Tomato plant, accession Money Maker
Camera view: horizontal (90 deg, fisheye); turntable rotation: 210 degrees
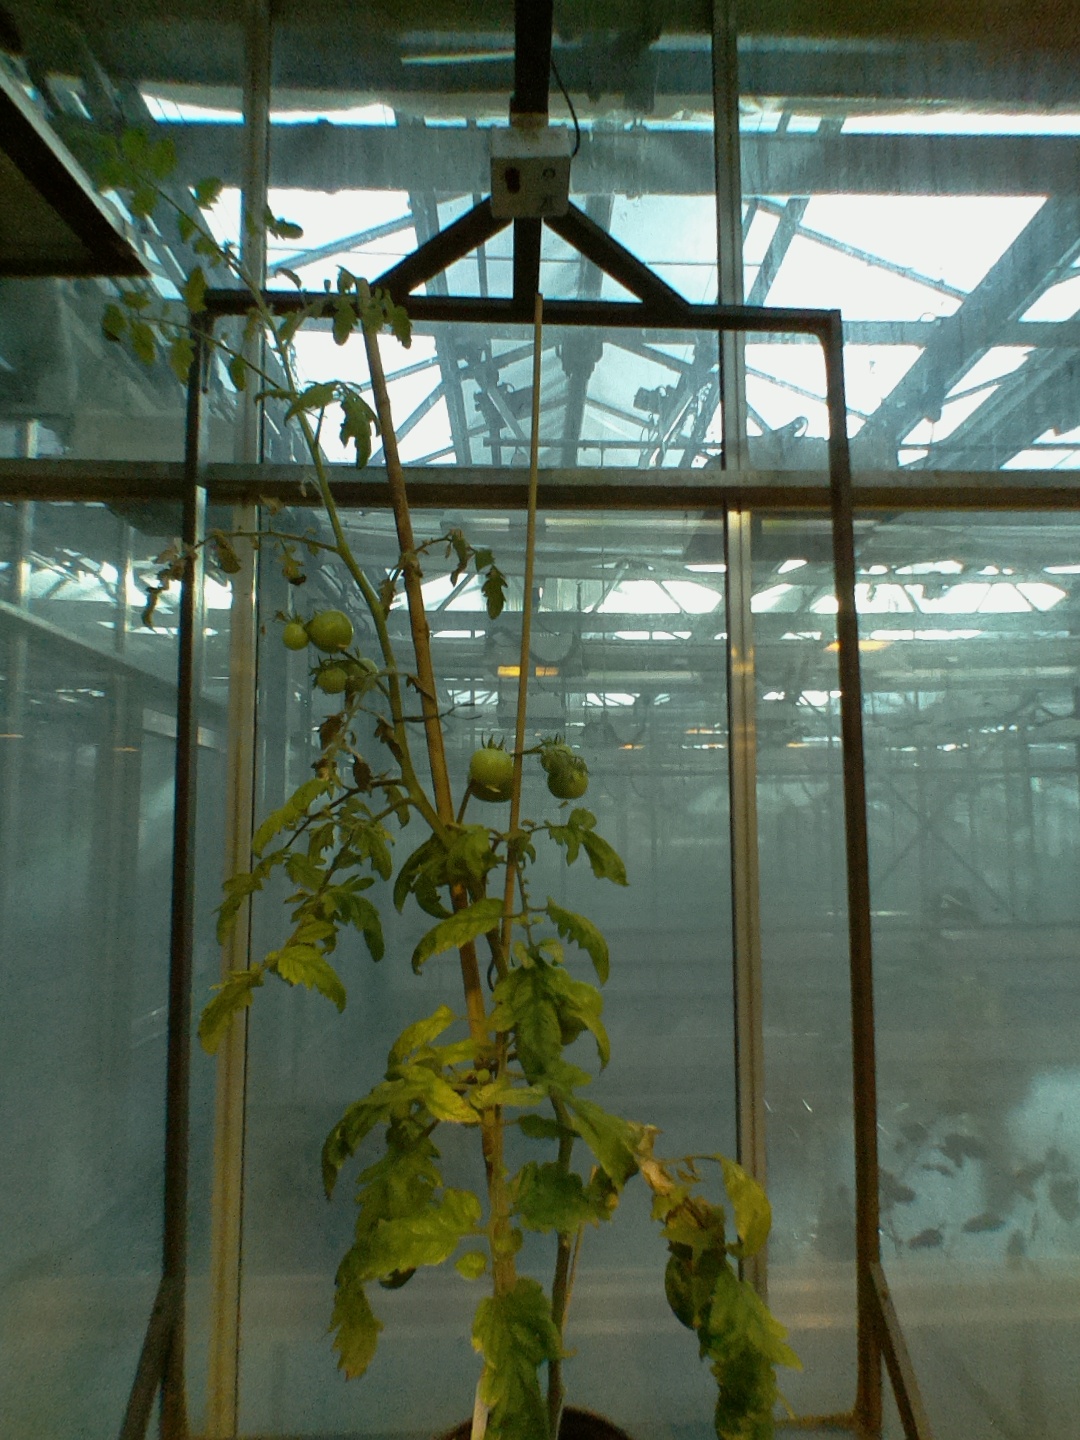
BBCH growth stage 76: 60%-70% of final fruit size